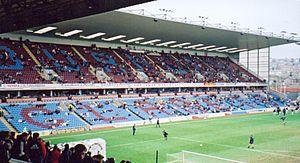
Turf Moor est un stade de football localisé à Burnley. C'est l'enceinte du club de Burnley FC.